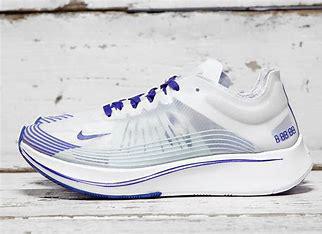
Brand: Nike
Model: Zoom Fly SP